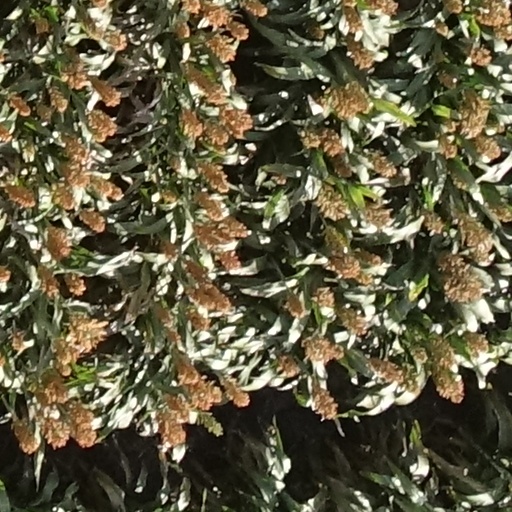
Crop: sorghum